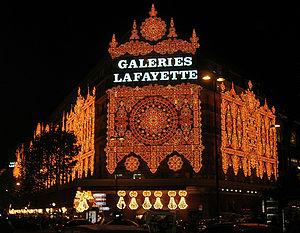
Les attentats de 1986 en France sont une série d’attaques terroristes qui se sont déroulées entre décembre 1985 et septembre 1986 en France.
Le 9ᵉ arrondissement de Paris est un des vingt arrondissements de Paris, situé sur la rive droite de la Seine. Avec une superficie de 217,5 hectares, c'est le 6ᵉ plus petit arrondissement de Paris, et, avec 59.408 habitants en 2015, le 11e plus peuplé. Aux termes de l'article R. 2512-1 du Code général des collectivités territoriales, il porte également le nom d'« arrondissement de l'Opéra », mais cette appellation est rarement employée dans la vie courante.